Rorschach test

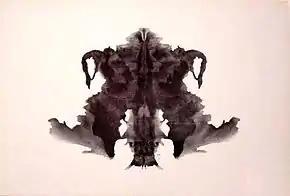
Card IV of the test, sometimes subjectively called the “Father Card” (without empirical verification), is noted for its imposing image and thematic emphasis on authority, strength, and male figures.

The Rorschach test is appropriate for subjects from the age of five to adulthood. The administrator and subject typically sit next to each other at a table, with the administrator slightly behind the subject. Side-by-side seating of the examiner and the subject is used to reduce any effects of inadvertent cues from the examiner to the subject. In other words, side-by-side seating mitigates the possibility that the examiner will accidentally influence the subject's responses. This is to facilitate a "relaxed but controlled atmosphere".